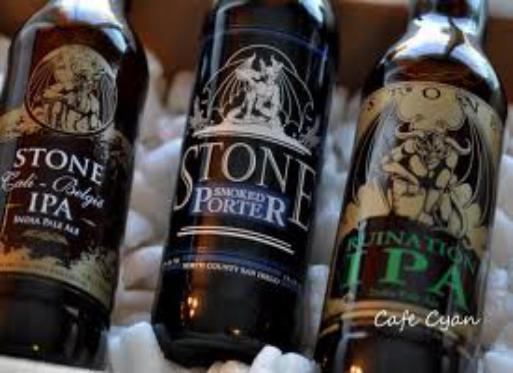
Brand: Beers of Stone
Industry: Food